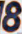
Number: 8